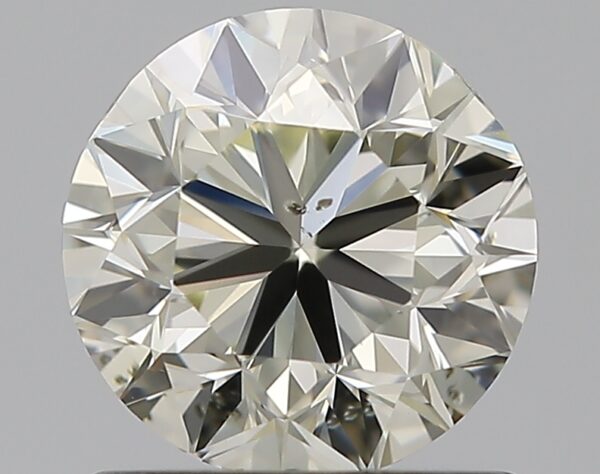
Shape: round
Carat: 1
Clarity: SI1
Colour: N
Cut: GD
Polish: EX
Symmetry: VG
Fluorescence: F
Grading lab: GIA
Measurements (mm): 6.11 x 6.16 x 4.04